David Dragunsky

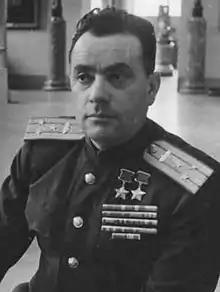
Dragunsky, 1940s

David Abramovich Dragunsky (– 12 October 1992) was a tank officer in World War II who was twice awarded the title Hero of the Soviet Union.